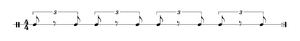
Le shuffle est une figure rythmique que l'on rencontre notamment en blues. À un rythme binaire, il substitue un rythme ternaire. Il offre ainsi plus de souplesse, plus de vie à la section rythmique, et ouvre du champ à sa créativité. Il se distingue du swing par le rapport de durée entre les deux notes de la figure : ce rapport est fixe dans le shuffle, variable dans le swing.